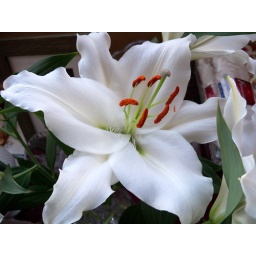
From a bunch of cut flowers in our house today.